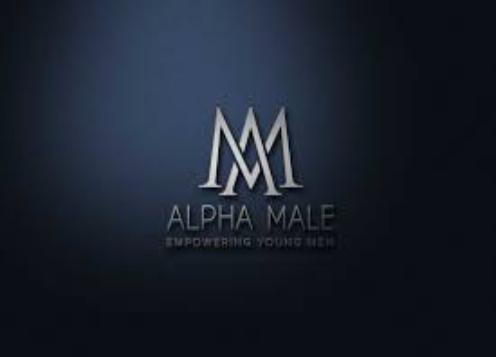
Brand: Alpha Male
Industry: Others